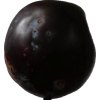
Label: plum